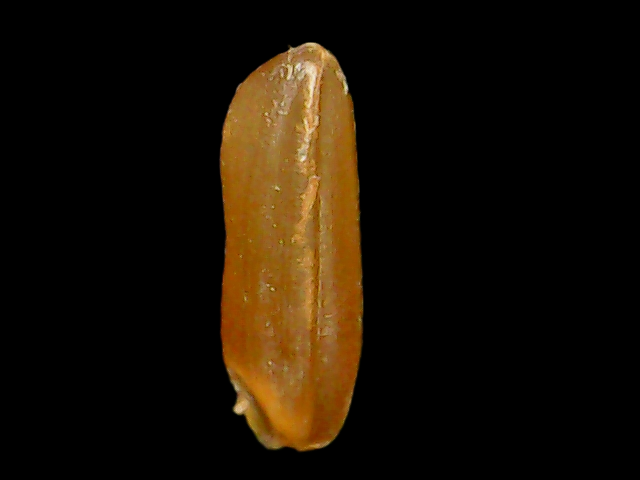
Rice variety: Binadhan20